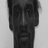
Emotion: neutral